Ben Hellewell

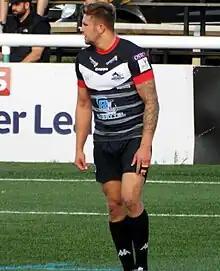
Hellewell playing for the London Broncos in 2016

In 2019 he spent time on loan from the Broncos at the Sheffield Eagles in the Championship. During that spell at the Eagles he helped the Eagles to win the inaugural 1895 Cup as they defeated Widnes 36–18 in the final.